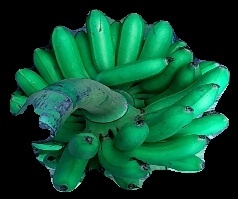
Variety: rasbale
Grade: grade1